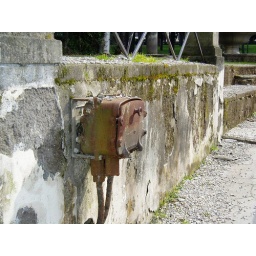
old electric box on a wall in Roma (original)